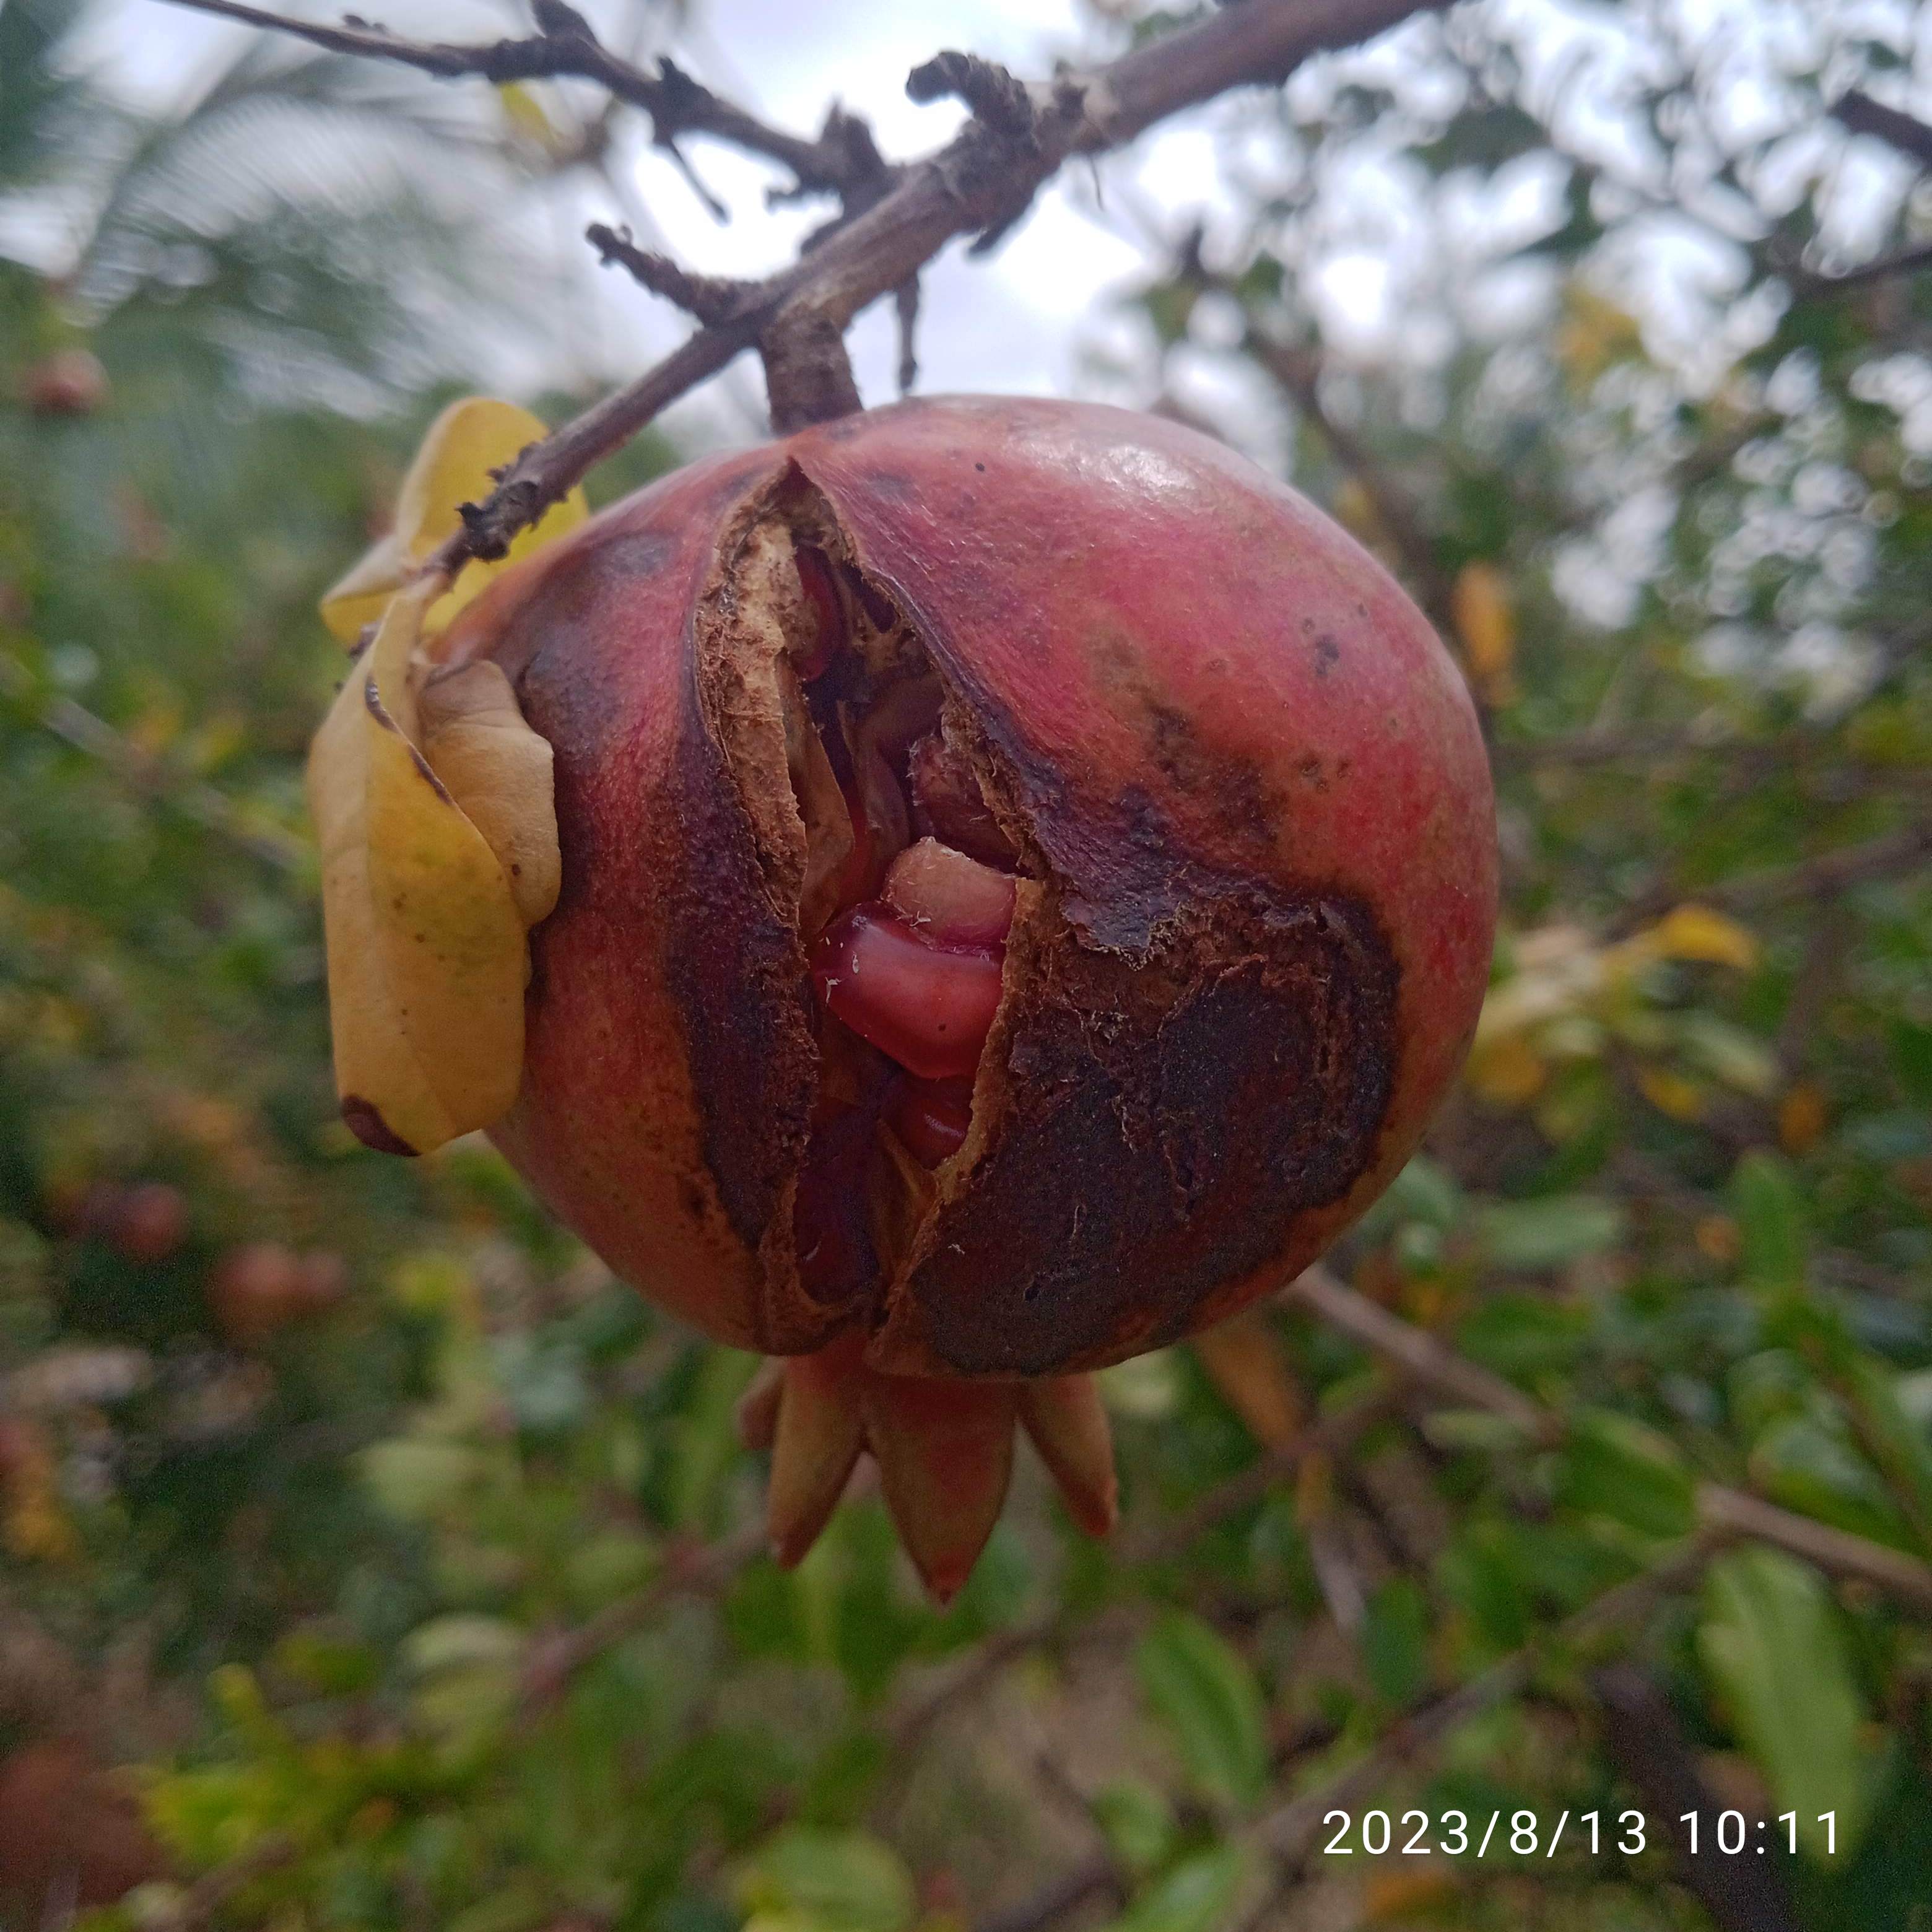
Label: Bacterial_Blight